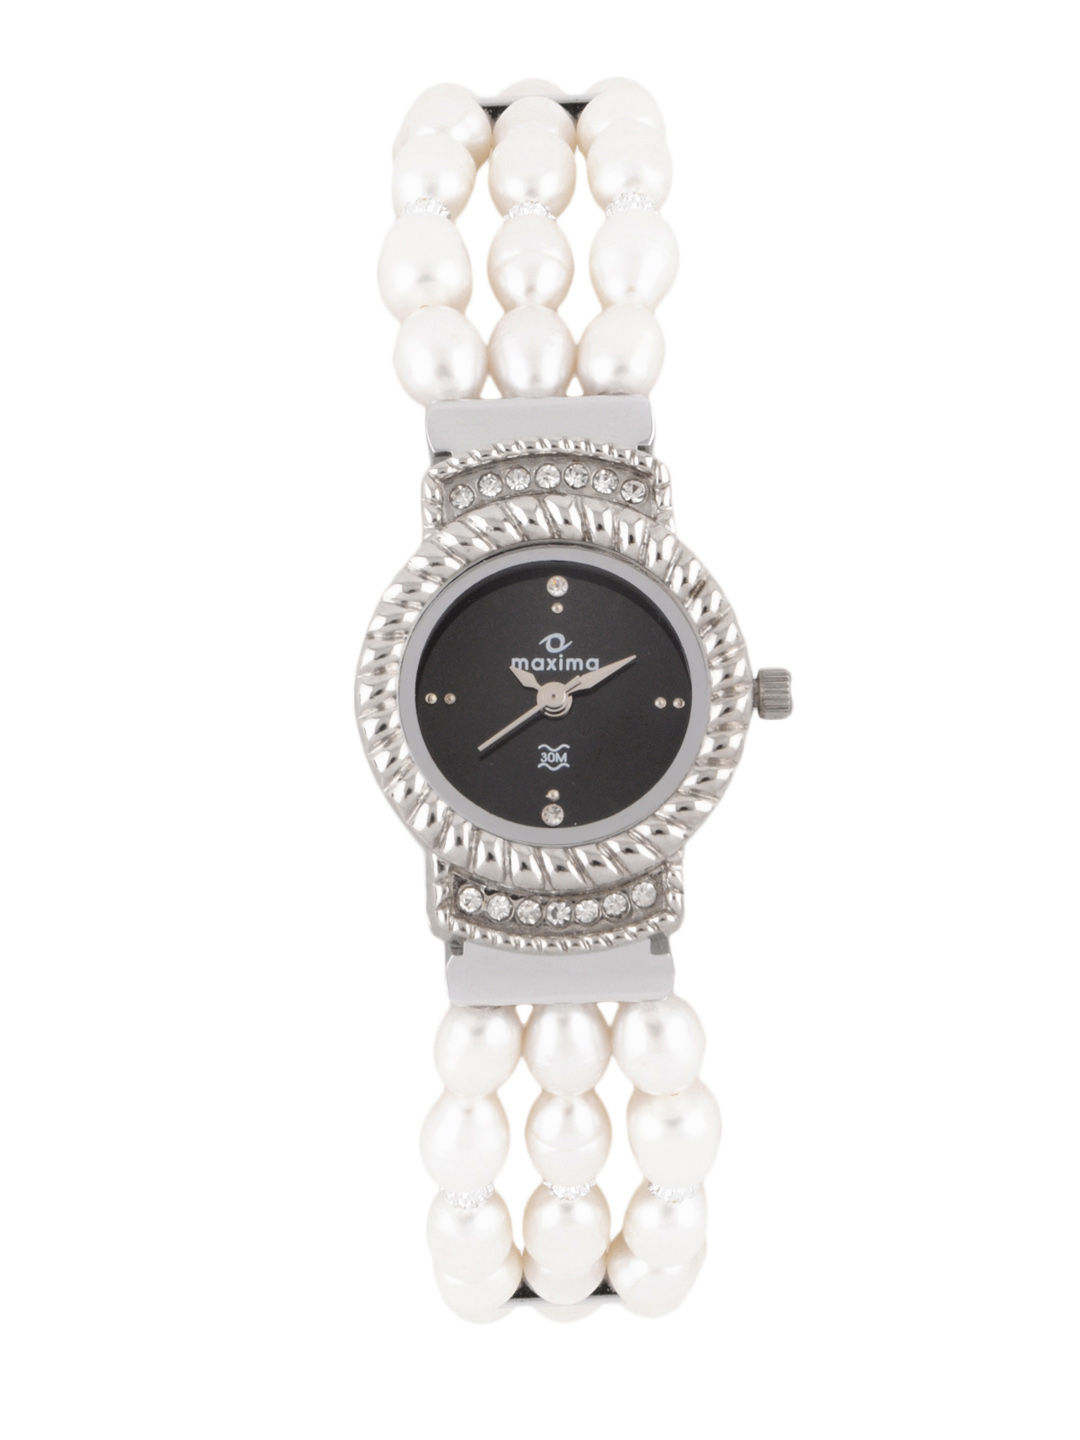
Maxima Women Black Dial Pearl Strap Watch
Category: Accessories / Watches / Watches
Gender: Women
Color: Black
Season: Winter 2016
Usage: Casual